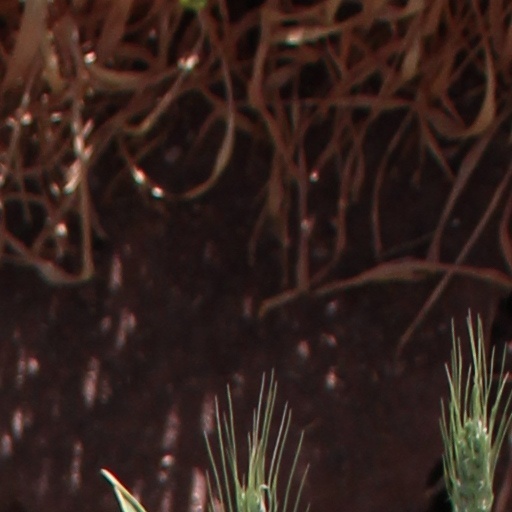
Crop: wheat